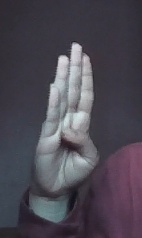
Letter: kaaf